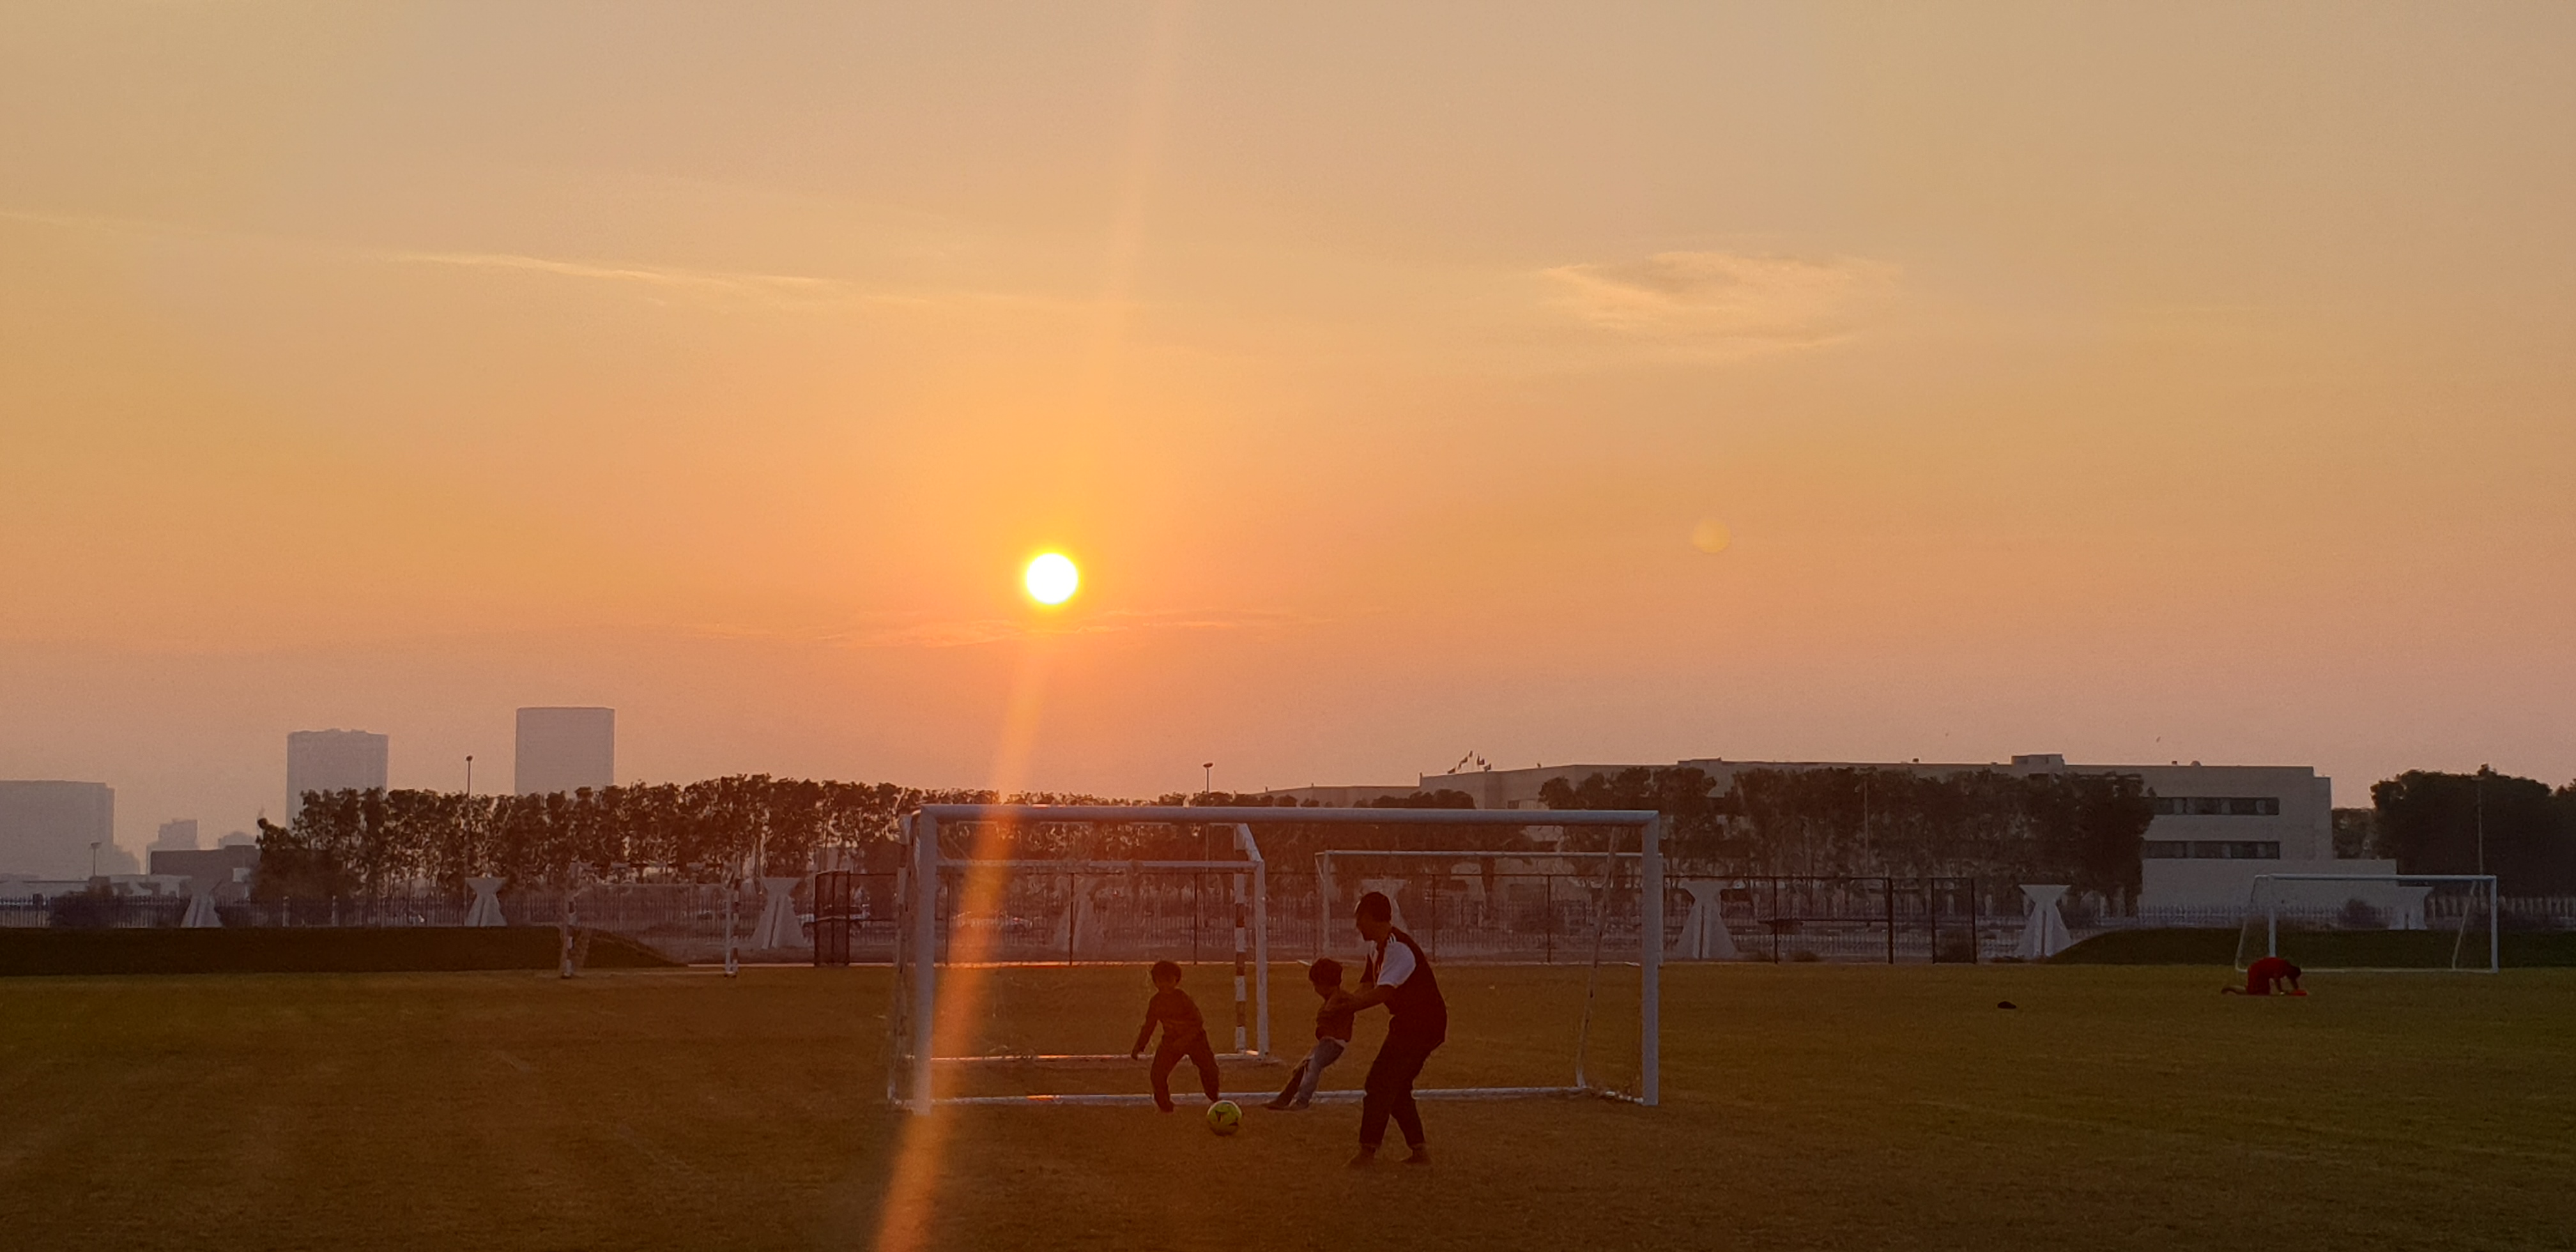
campus, samsungS9, Alqasimiauniversity, landscape, panorama, sharjah, dubai, UniEmiratArab, football, family, sky, sun, sunset, horizon, cloud, evening, sunrise, morning, beach, fun, sea, sunlight, dusk, vacation, volleyball, ocean, sand, astronomical object, coast